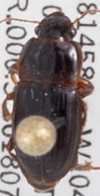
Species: Harpalus desertus
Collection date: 2018-07-05
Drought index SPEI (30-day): -0.198
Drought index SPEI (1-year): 0.06
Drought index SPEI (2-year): -0.46